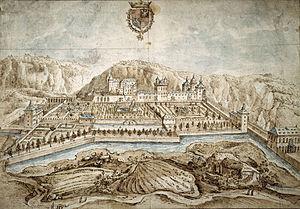
Pierre-Ernest Iᵉʳ, comte de Mansfeld-Vorderort est un chef militaire, gouverneur du Luxembourg pendant près de soixante ans et plus brièvement gouverneur des Pays-Bas espagnols. On lui doit la construction d'un des plus beaux châteaux renaissance d'Europe, à Clausen.